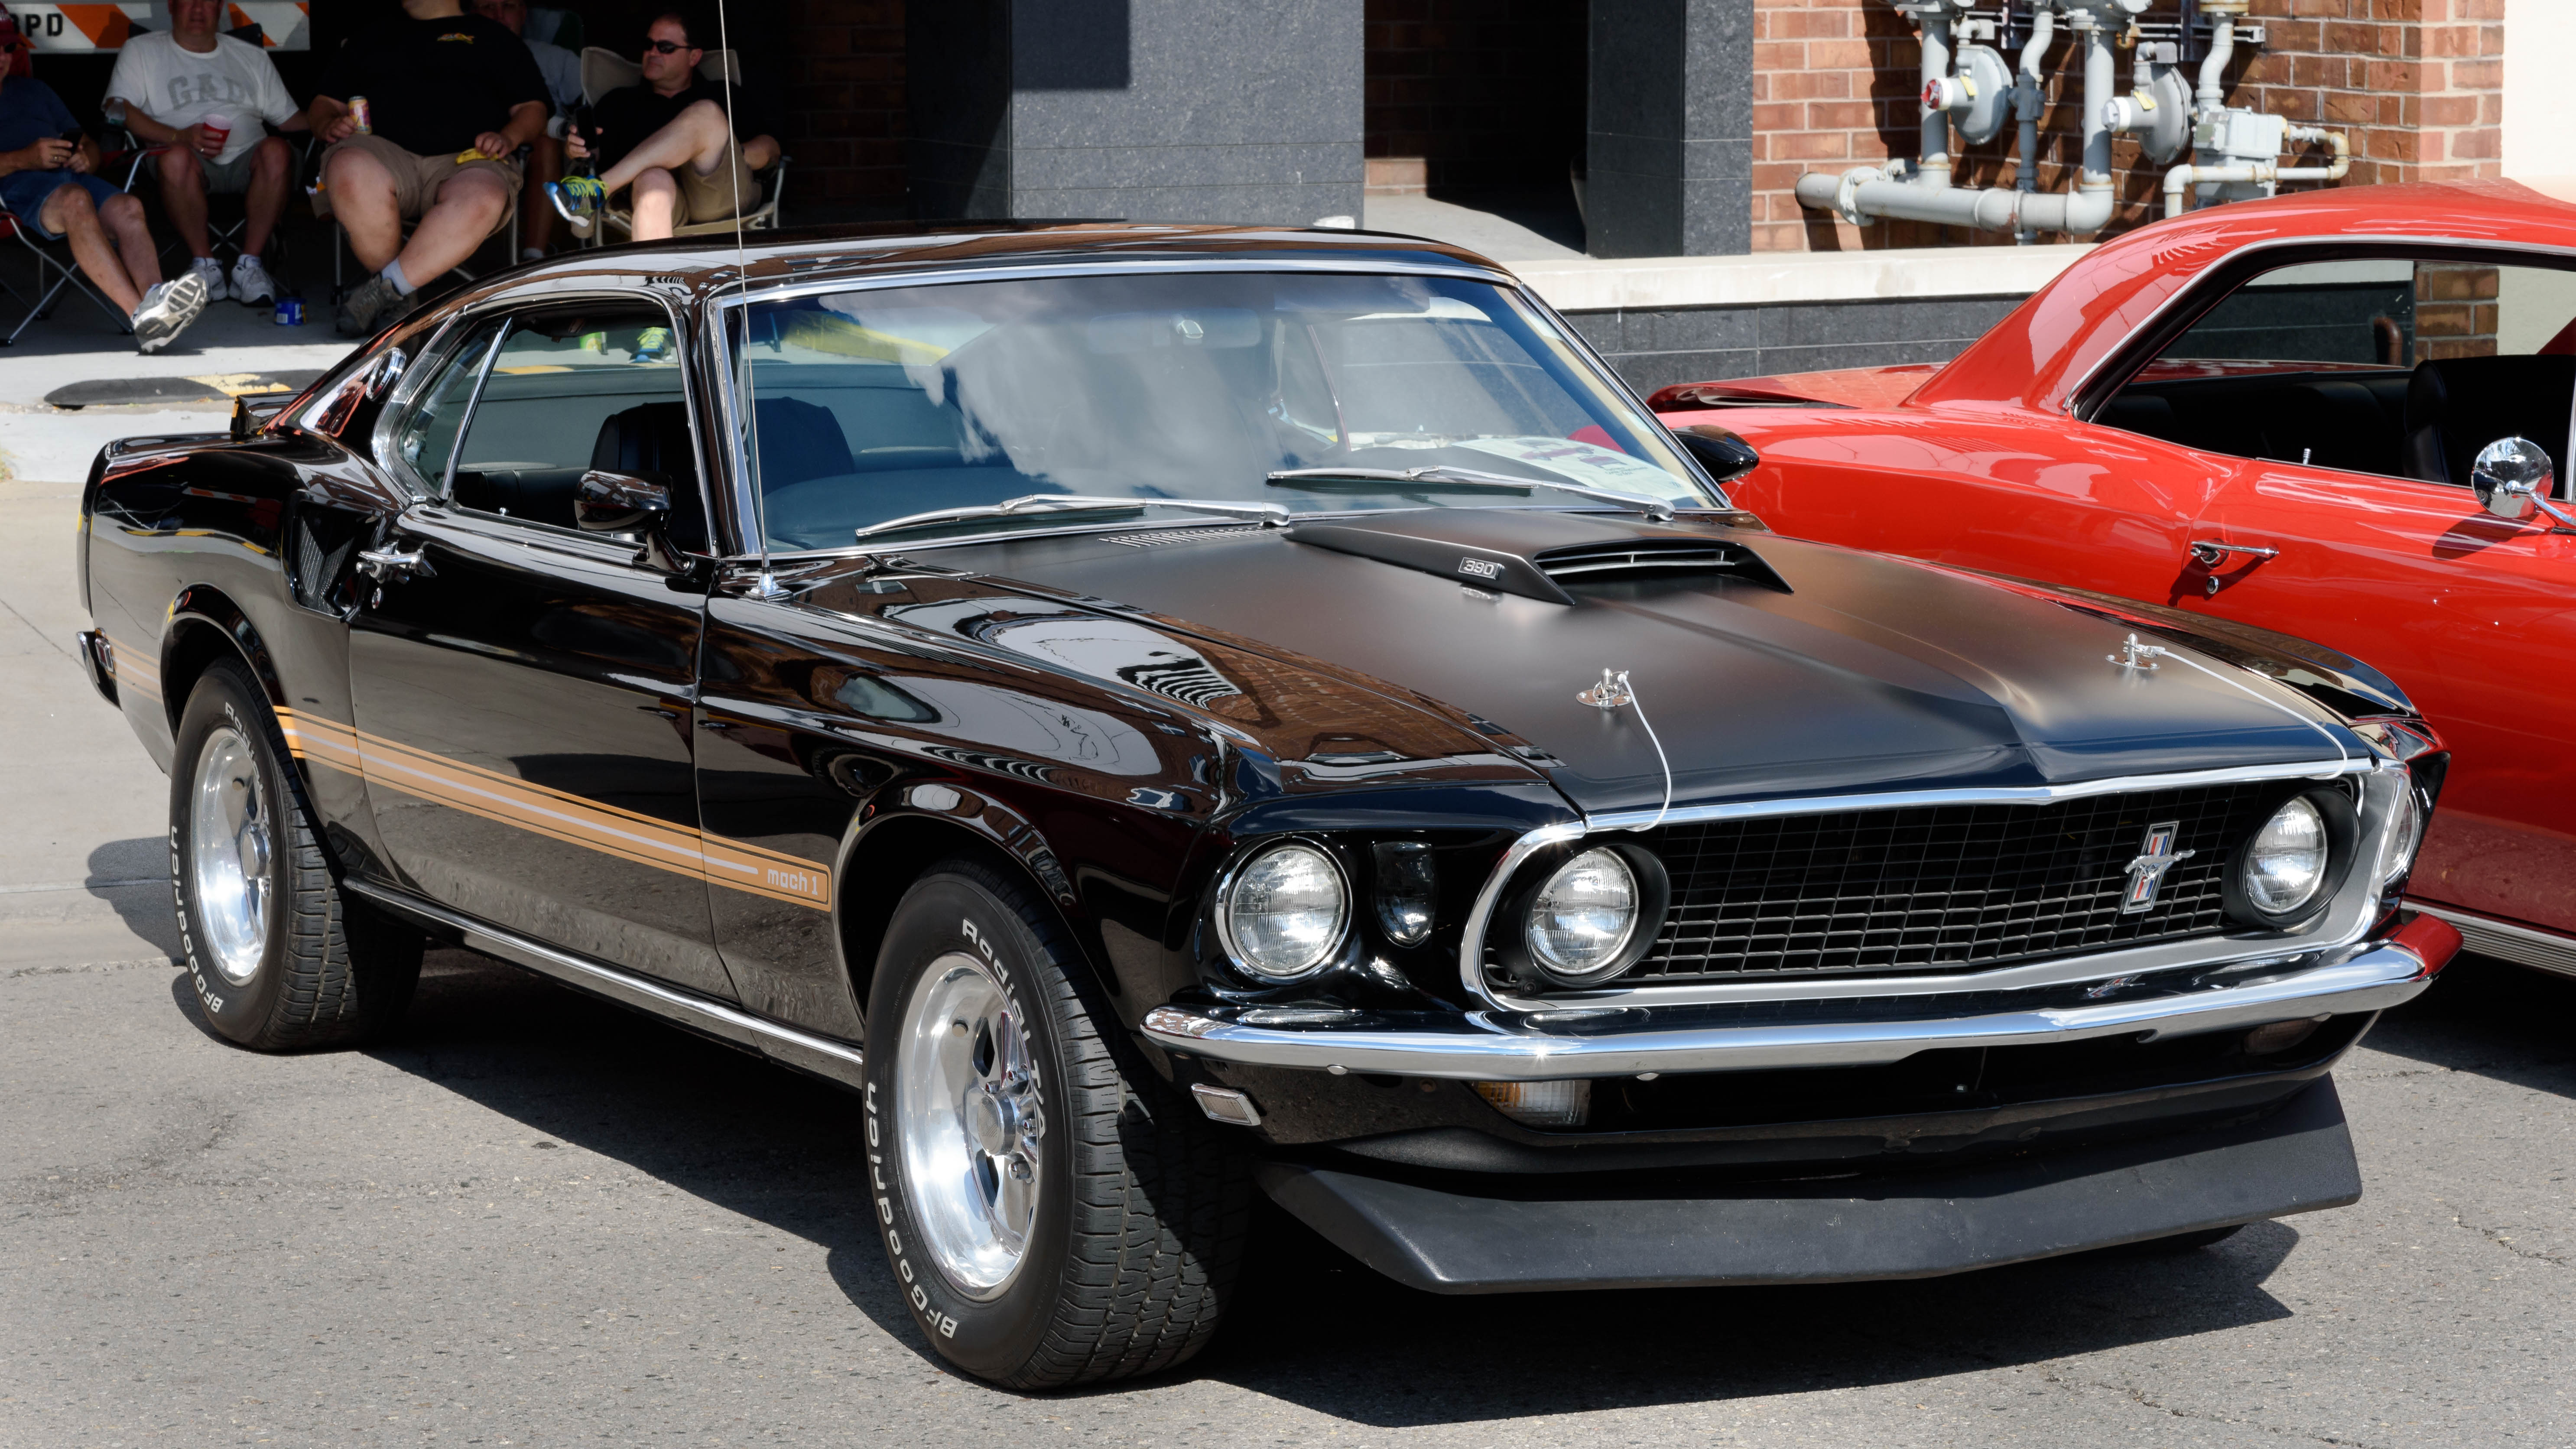
car, vehicle, show, nikon, sports car, muscle car, cruise, 2015, dream, american, ford, unitedstates, birmingham, classic, d750, woodward, michigan, us, otherkeywords, antique car, land vehicle, automobile make, automotive exterior, full size car, first generation ford mustang, boss 429, shelby mustang, ford mustang mach 1